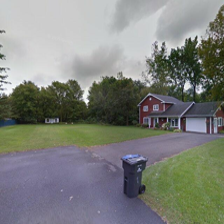
Label: streetView